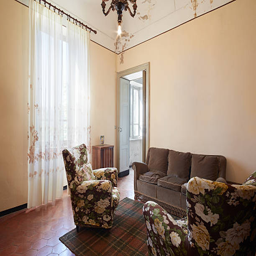
an old living room with a sofa and curtains